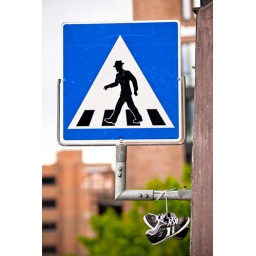
Try walking in my shoes